Ginza Rabba

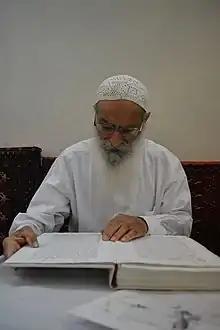
Salem Choheili reading the "Left Ginza" in Ahvaz, Iran

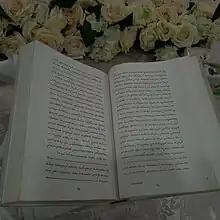
The Ginza Rabba (Mubaraki version) on the pulpit of a mandi

The Ginza Rabba, Ginza Rba, or Sidra Rabba, and formerly the Codex Nasaraeus, is the longest and the most important holy scripture of Mandaeism.